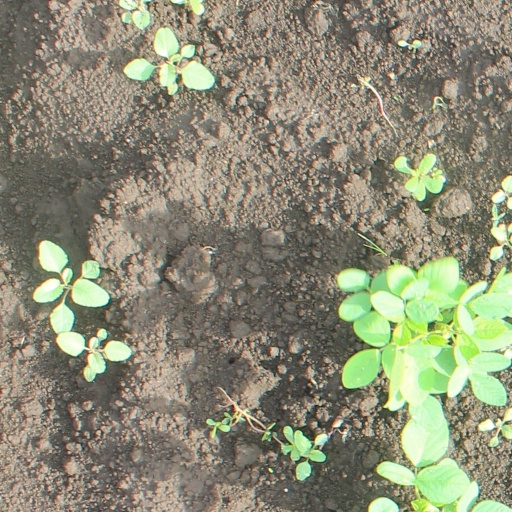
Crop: soybean